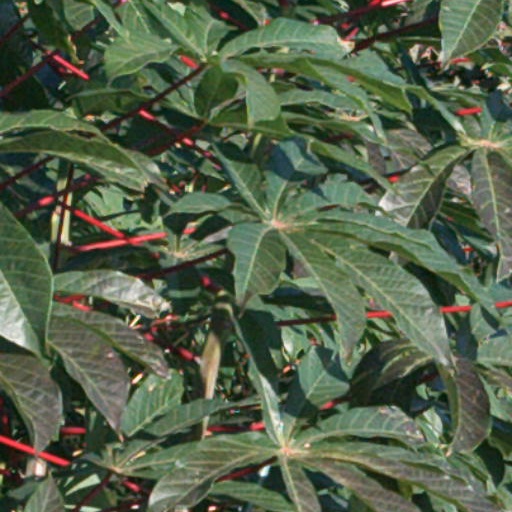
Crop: cassava